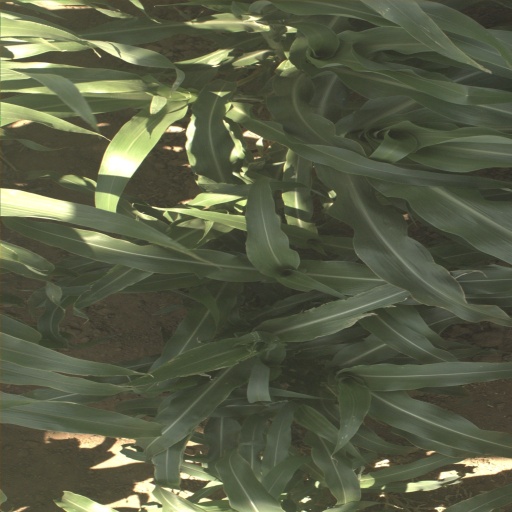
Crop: sorghum